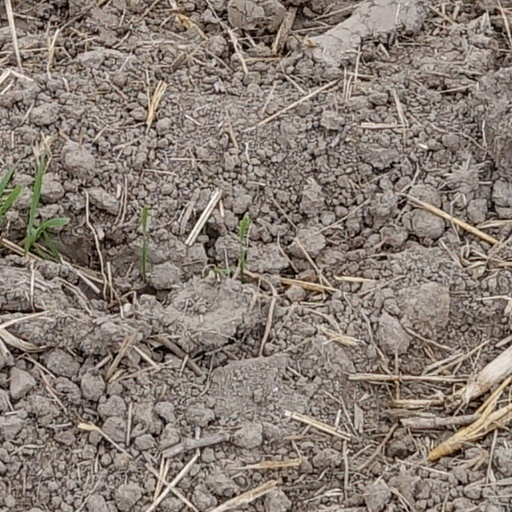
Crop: wheat